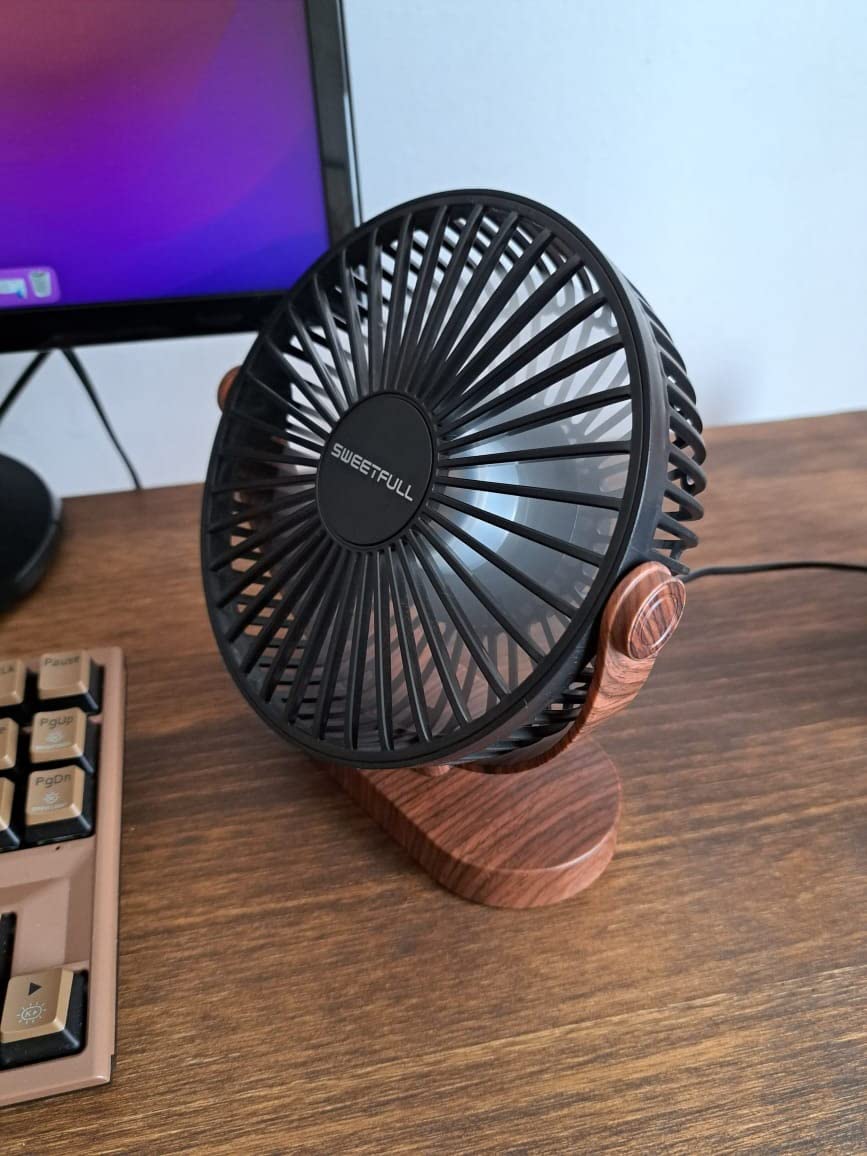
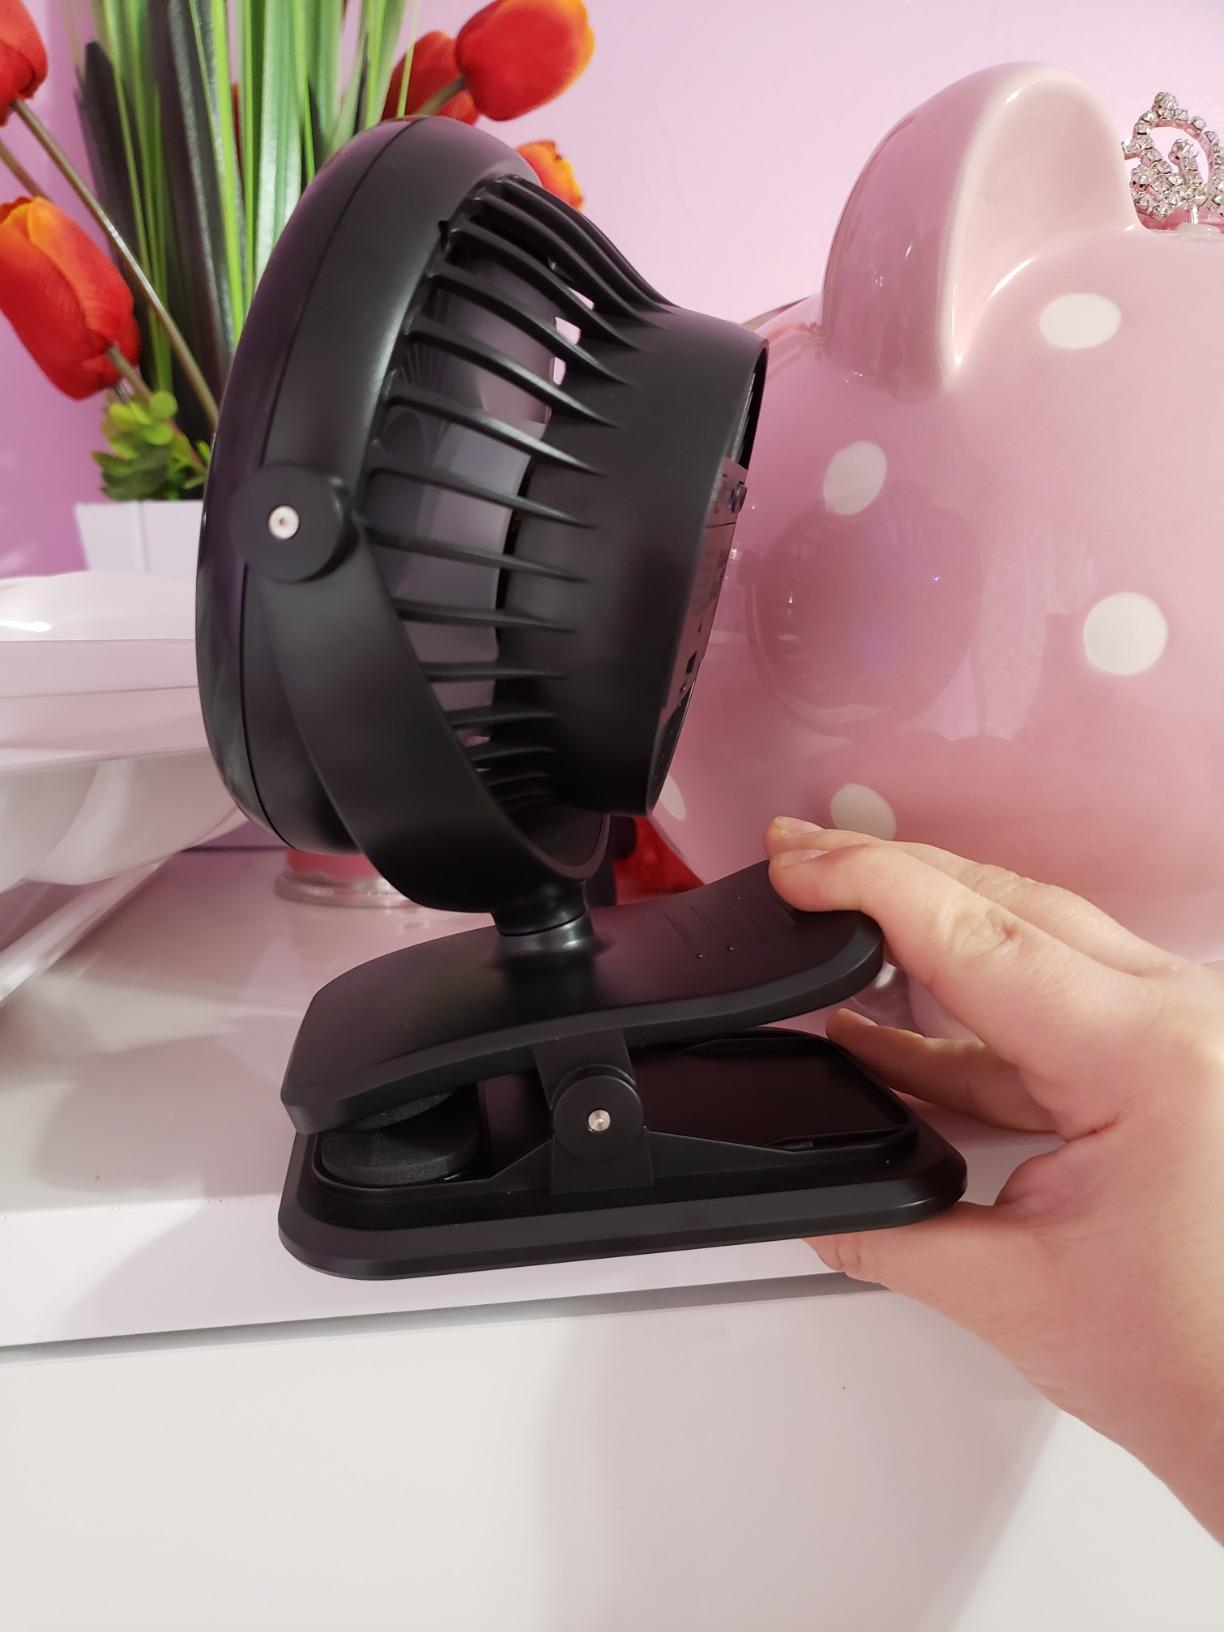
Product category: fan
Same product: no